23rd Fighter Group

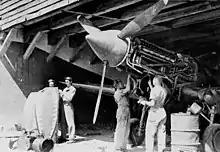
Ground crews servicing a P-40 of the 23rd FG in 1942.

By 15 June 1942, under orders from Tenth Air Force, an advance cadre of pilots and aircraft had proceeded over the Hump to Kunming, China, for combat familiarization. Without ceremony, the 23rd Fighter Group was activated 4 July 1942, marking the first such activation of a United States fighter unit on a field of battle in World War II.